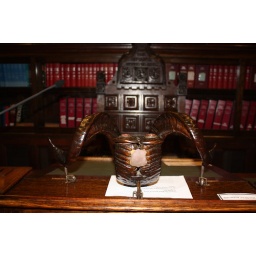
The snuff box in house of Keys